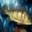
Label: aquarium_fish